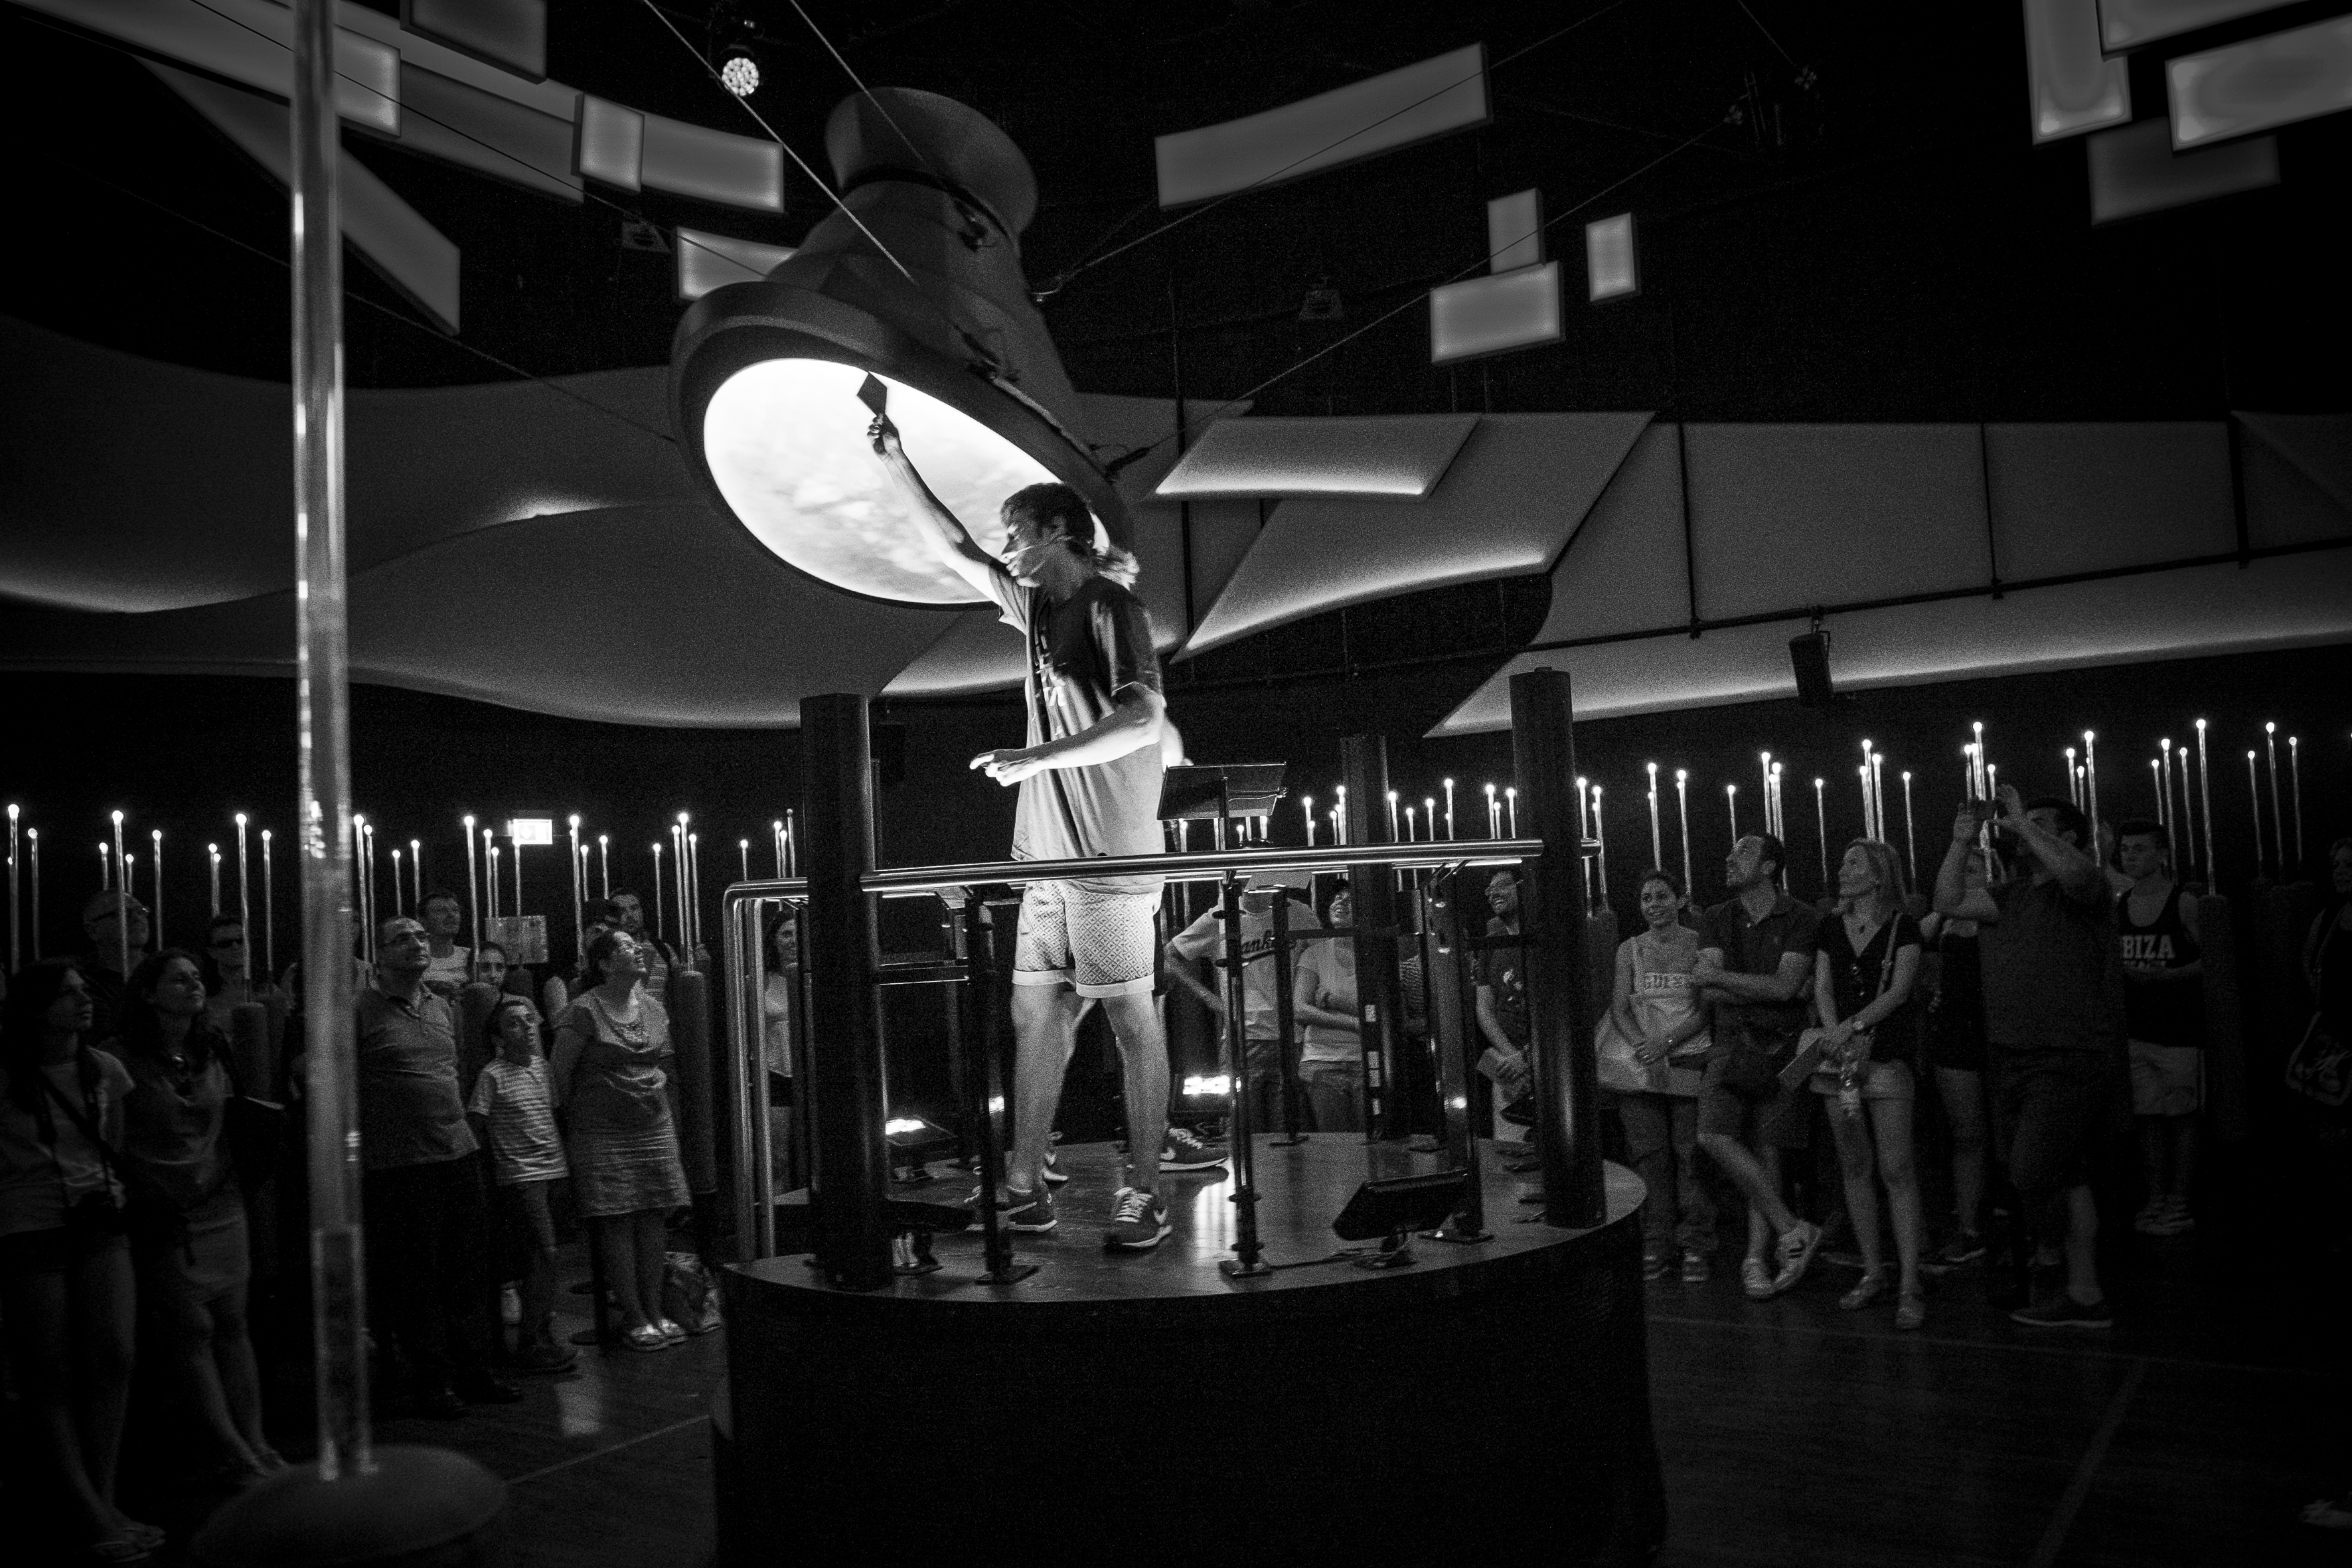
black and white, white, street, night, urban, travel, fujifilm, italy, darkness, black, monochrome, lighting, bw, 2015, blackandwhite, blackwhite, ngc, it, fuji, milan, fujixt1, fujix, noireblanc, milano, lombardia, italymilano, expo2015, italymilanoexpo, monochrome photography, film noir